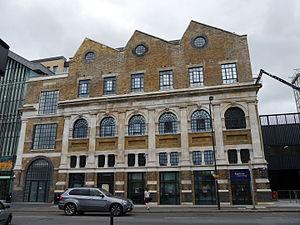
Fulham est un quartier de Londres localisé dans le borough de Hammersmith et Fulham, à 3,7 miles au sud-ouest de Charing Cross.
La brasserie Kops, fondée par Henry Lowenfeld en 1890, est une brasserie historique située dans le quartier de Fulham à Londres. Elle a été le premier brasseur de bière sans alcool au Royaume-Uni.